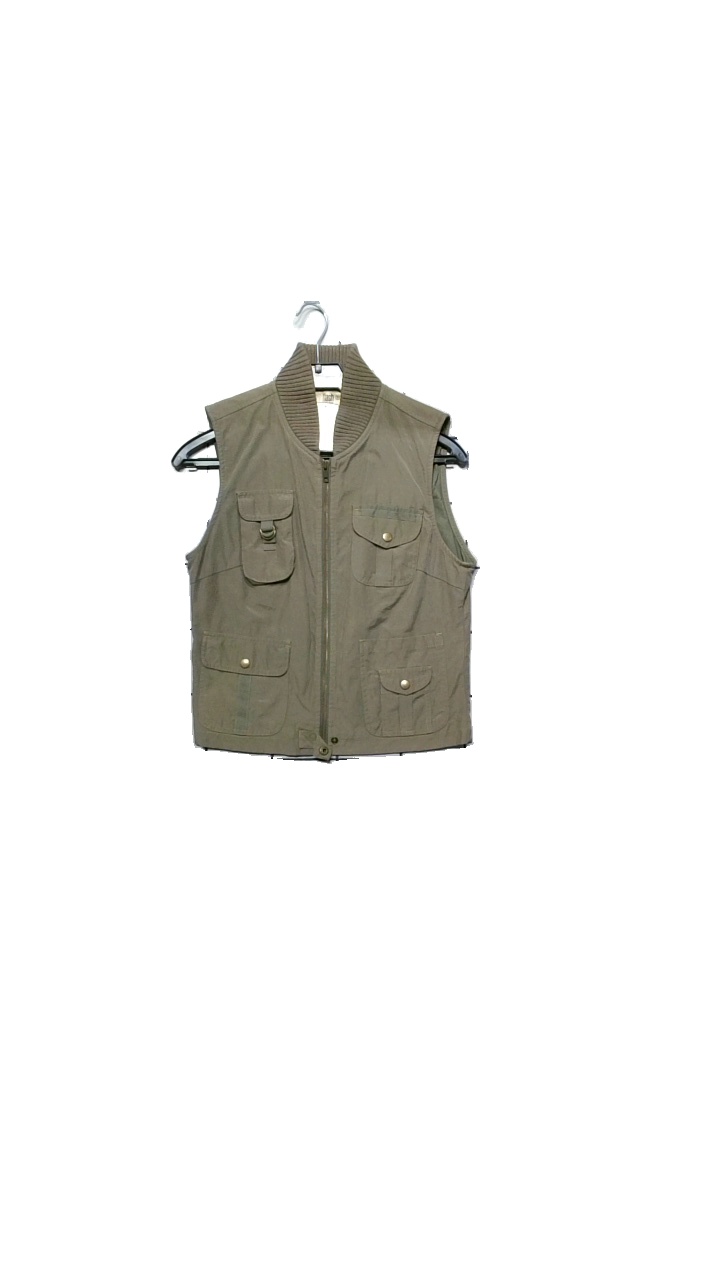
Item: Vest (Ladies)
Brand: Flash
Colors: Green
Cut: Regular
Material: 55%Nyllon,45%Bomull
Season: Winter
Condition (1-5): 4
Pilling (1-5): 4
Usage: Reuse
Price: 150-250